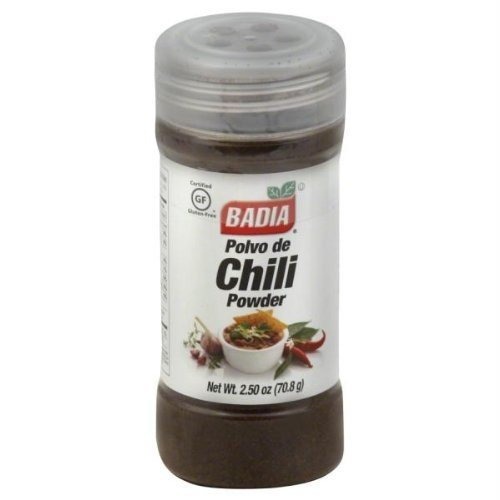
Item Name: Badia Chili Powder
Value: 30.0
Unit: Ounce

Price: 3.12